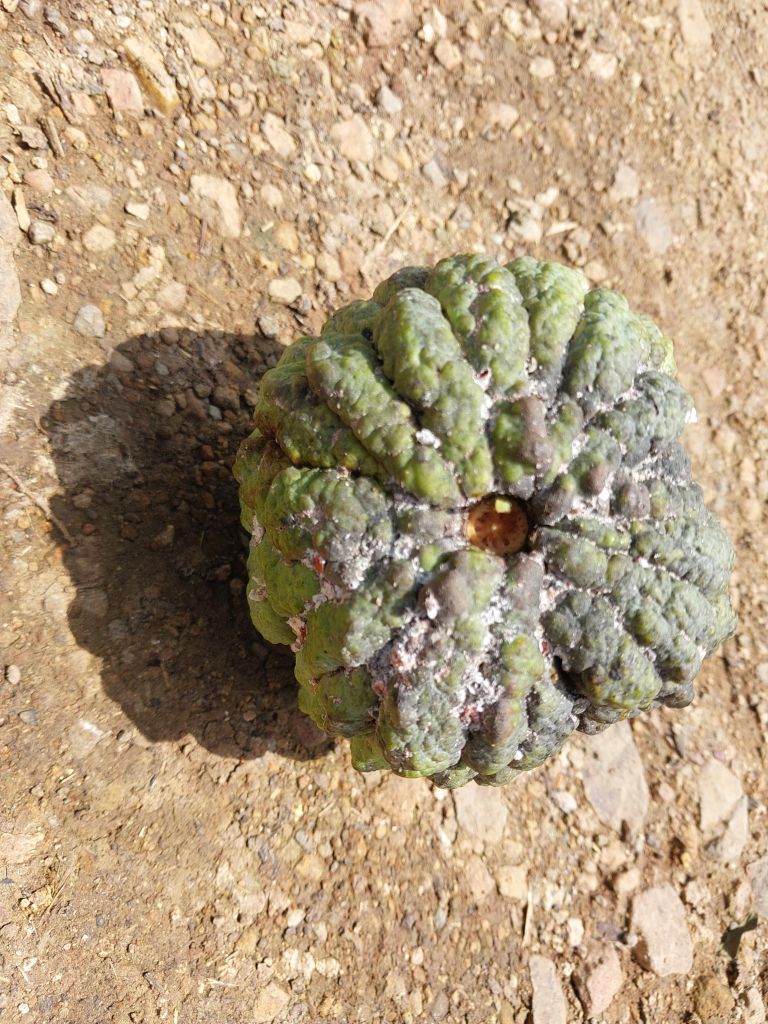
Disease label: Blank Canker